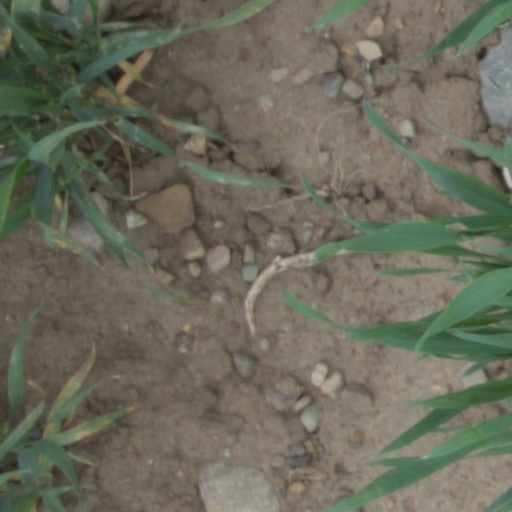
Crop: wheat